Yamada-Nishimachi Station

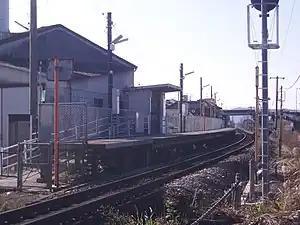
Yamada-Nishimachi Station in 2006

is a passenger railway station located in the city of Kami, Kōchi Prefecture, Japan. It is operated by JR Shikoku and has the station number "D38".